Effy Irvine

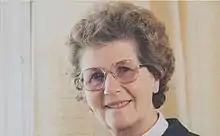

Euphemia "Effy" Irvine (28 August 1924 – February 2, 2018) was the first woman in Scotland to run a parish.